Mehmed IV

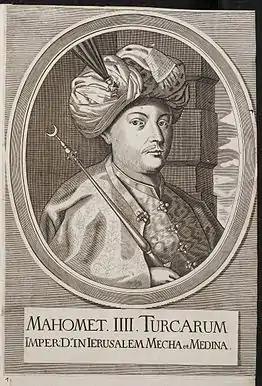
Mehmed IV by Arolsen Klebeband

Mehmed IV had an Haseki Sultan and several secondary concubines. However, the lack of information about them (except for his Haseki) and the relatively low number of children has created controversy over the actual existence of some of them.